Tây Sơn wars

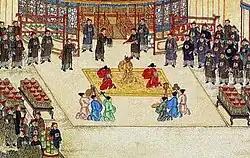
Chinese officials receiving deposed Vietnamese emperor Lê Chiêu Thống

The French first intervened in Vietnam in 1777 when Nguyễn Ánh fleeing from an offensive of the Tây Sơn, received shelter from Mgr Pigneau de Behaine in the southern Principality of Hà Tiên. Pigneau de Behaine and his Catholic community in Hà Tiên then helped Nguyễn Ánh take refuge in the island of Pulo Panjang. When a pro-Nguyen coup in Cambodian court toppled king Ang Non II in 1780, Nguyễn Ánh's army intervened, and Pigneau helped them obtain weapons, especially grenades and three Portuguese vessels. Contemporary witnesses clearly describe Pigneau's military role: